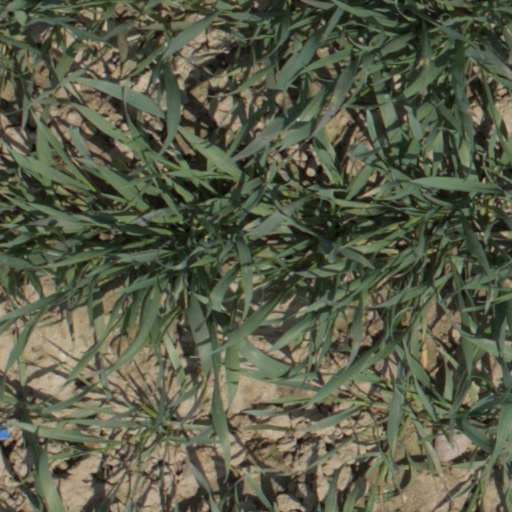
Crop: wheat